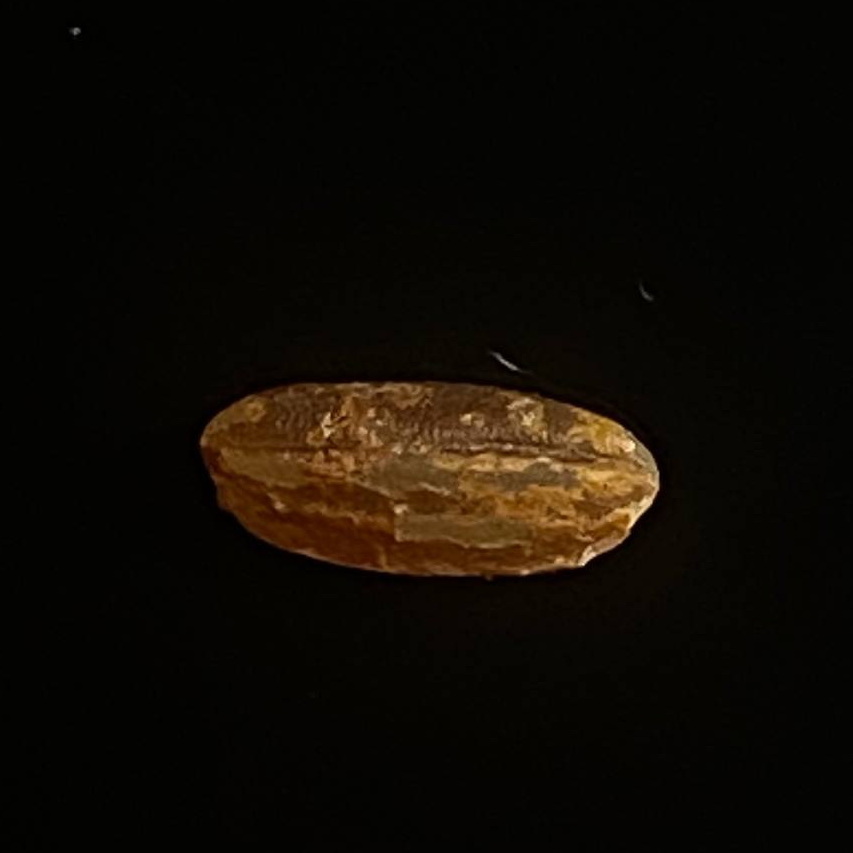
Rice variety: Ganjiya